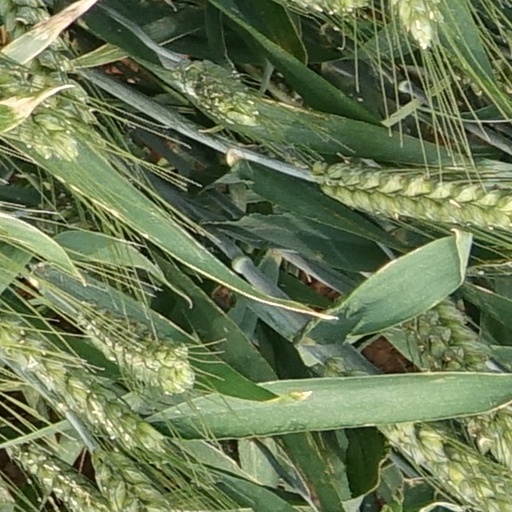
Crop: wheat